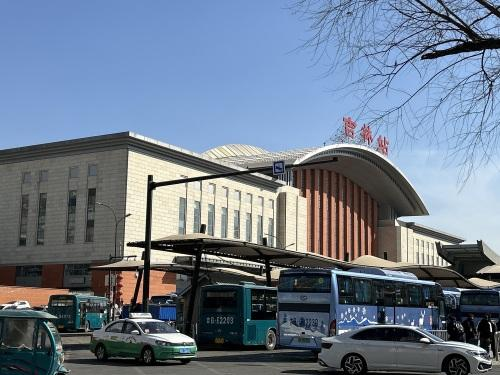
地标名称：吉林站
所在城市：吉林市·昌邑区